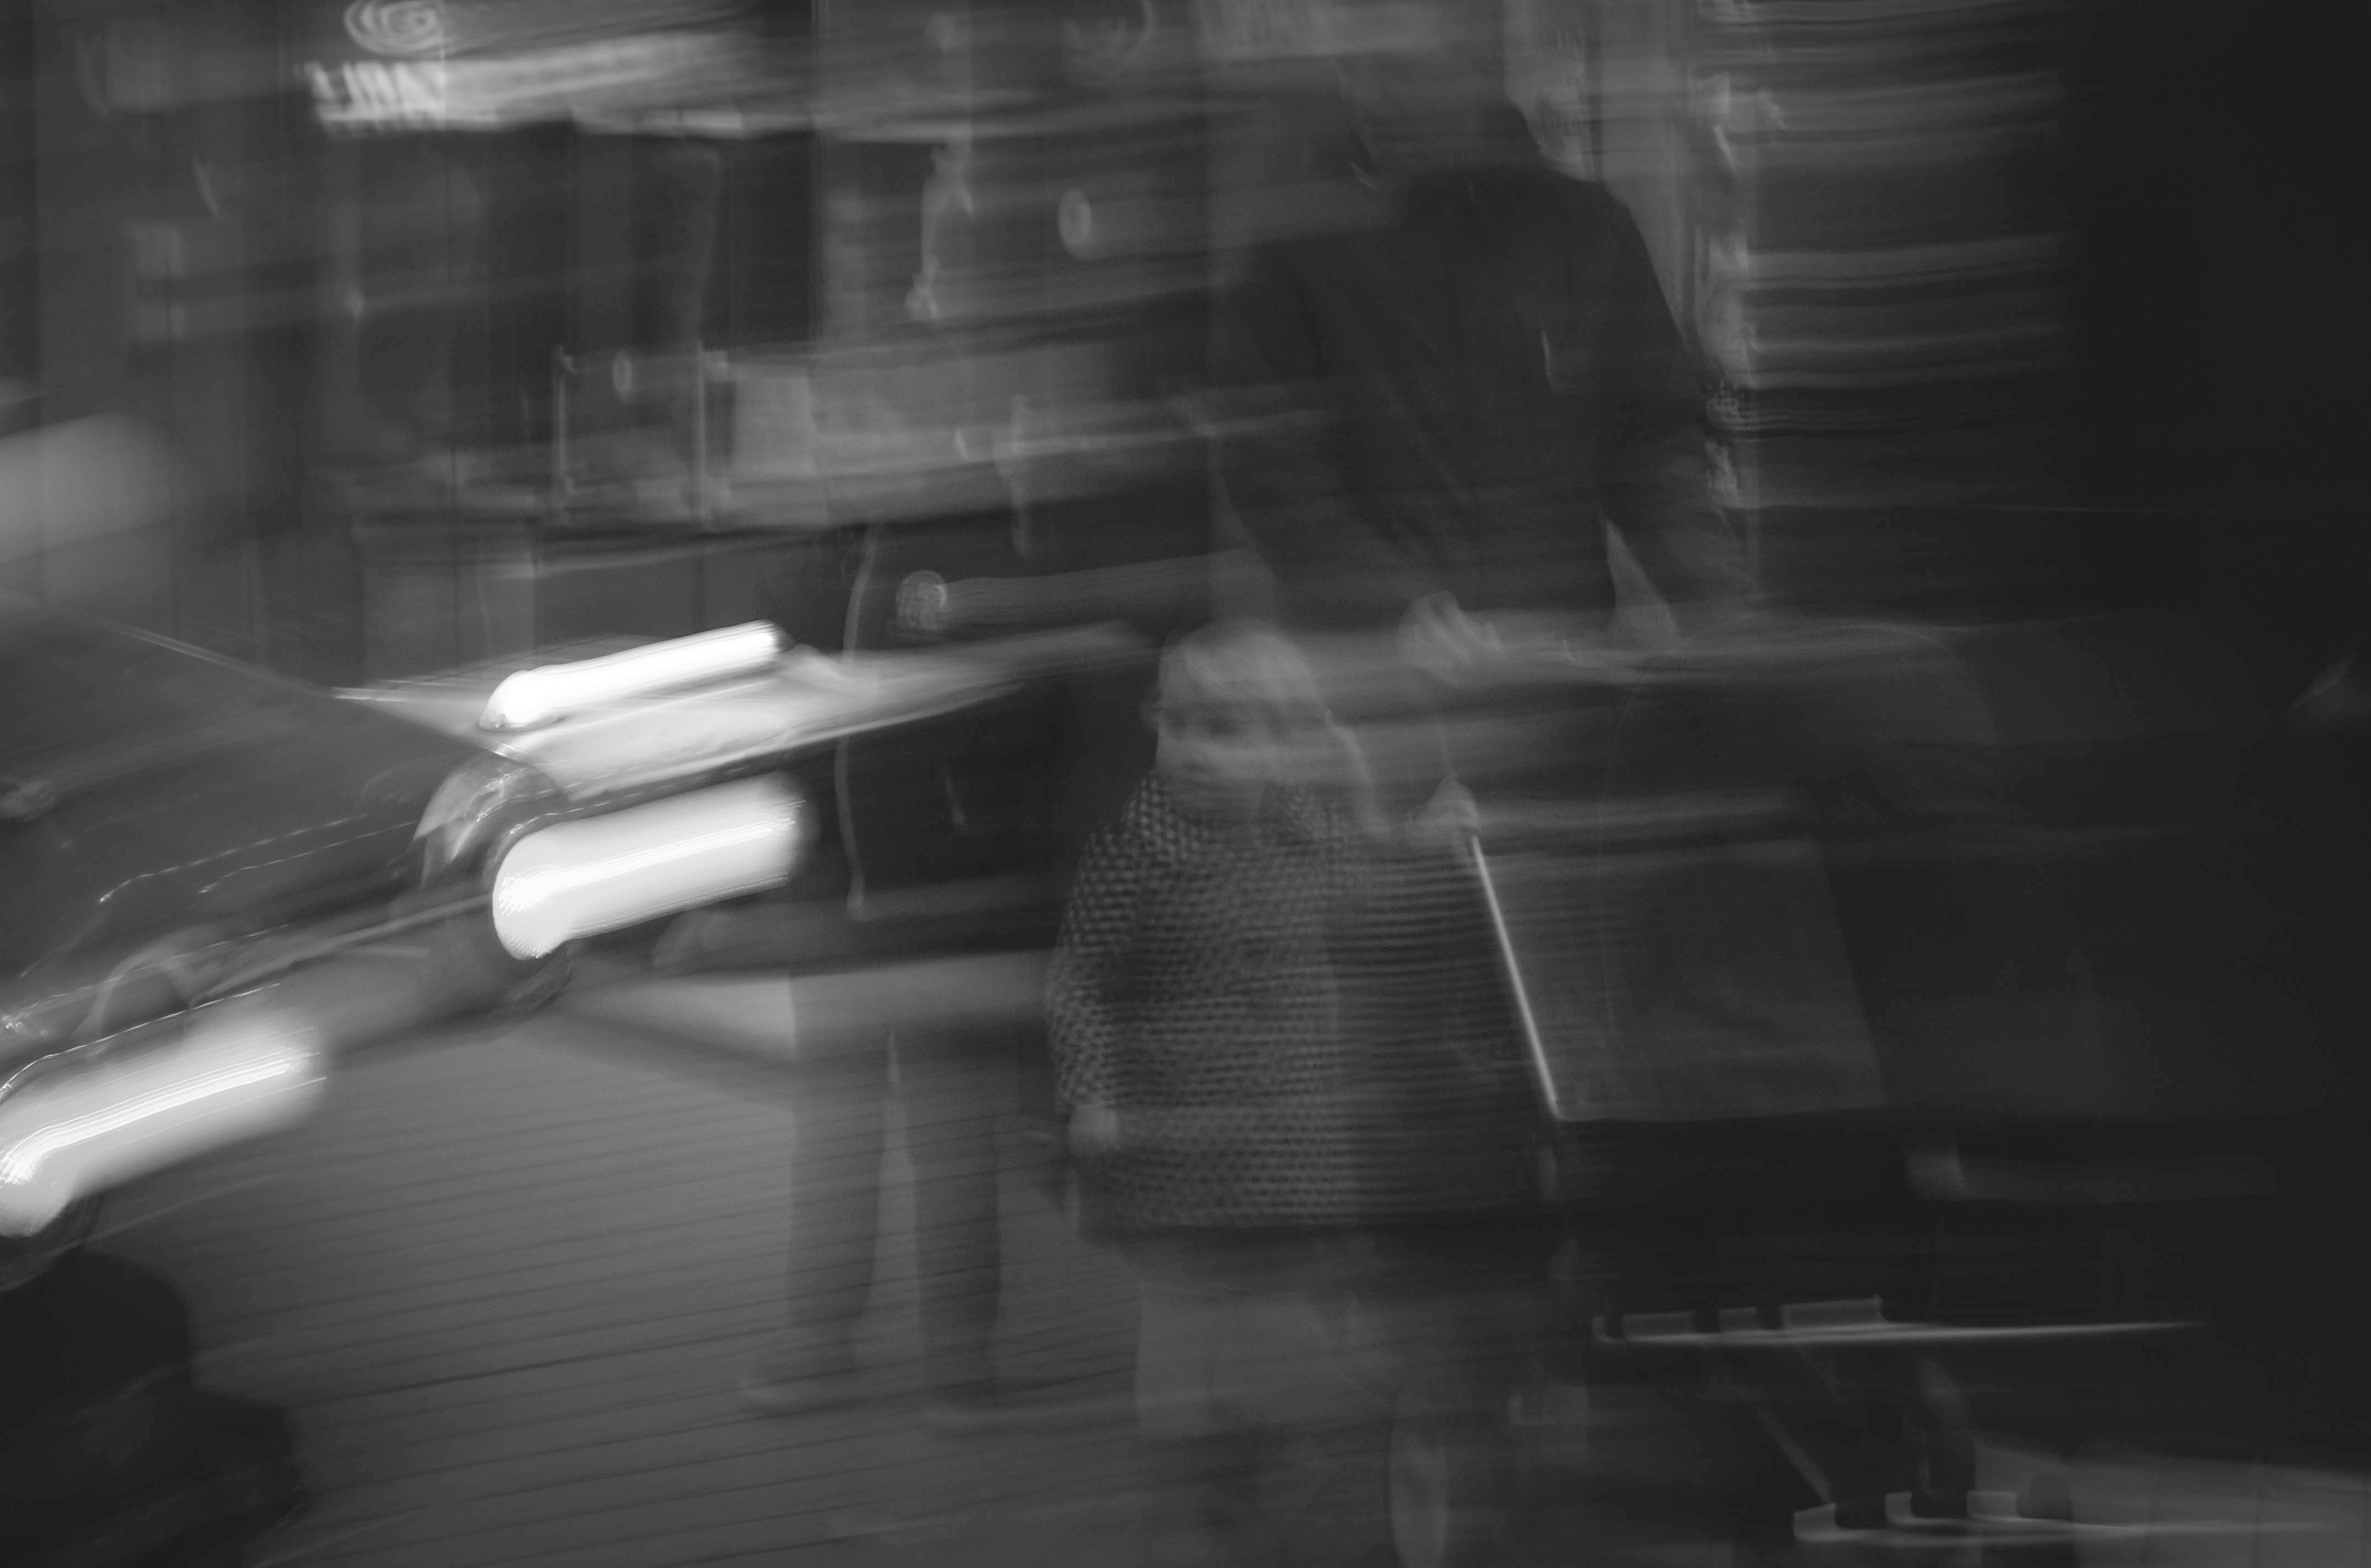
walking, light, blur, black and white, people, white, photography, motion, child, darkness, black, monochrome, movement, blurred, flash, shape, effect, parents, shutter speed, monochrome photography, film noir